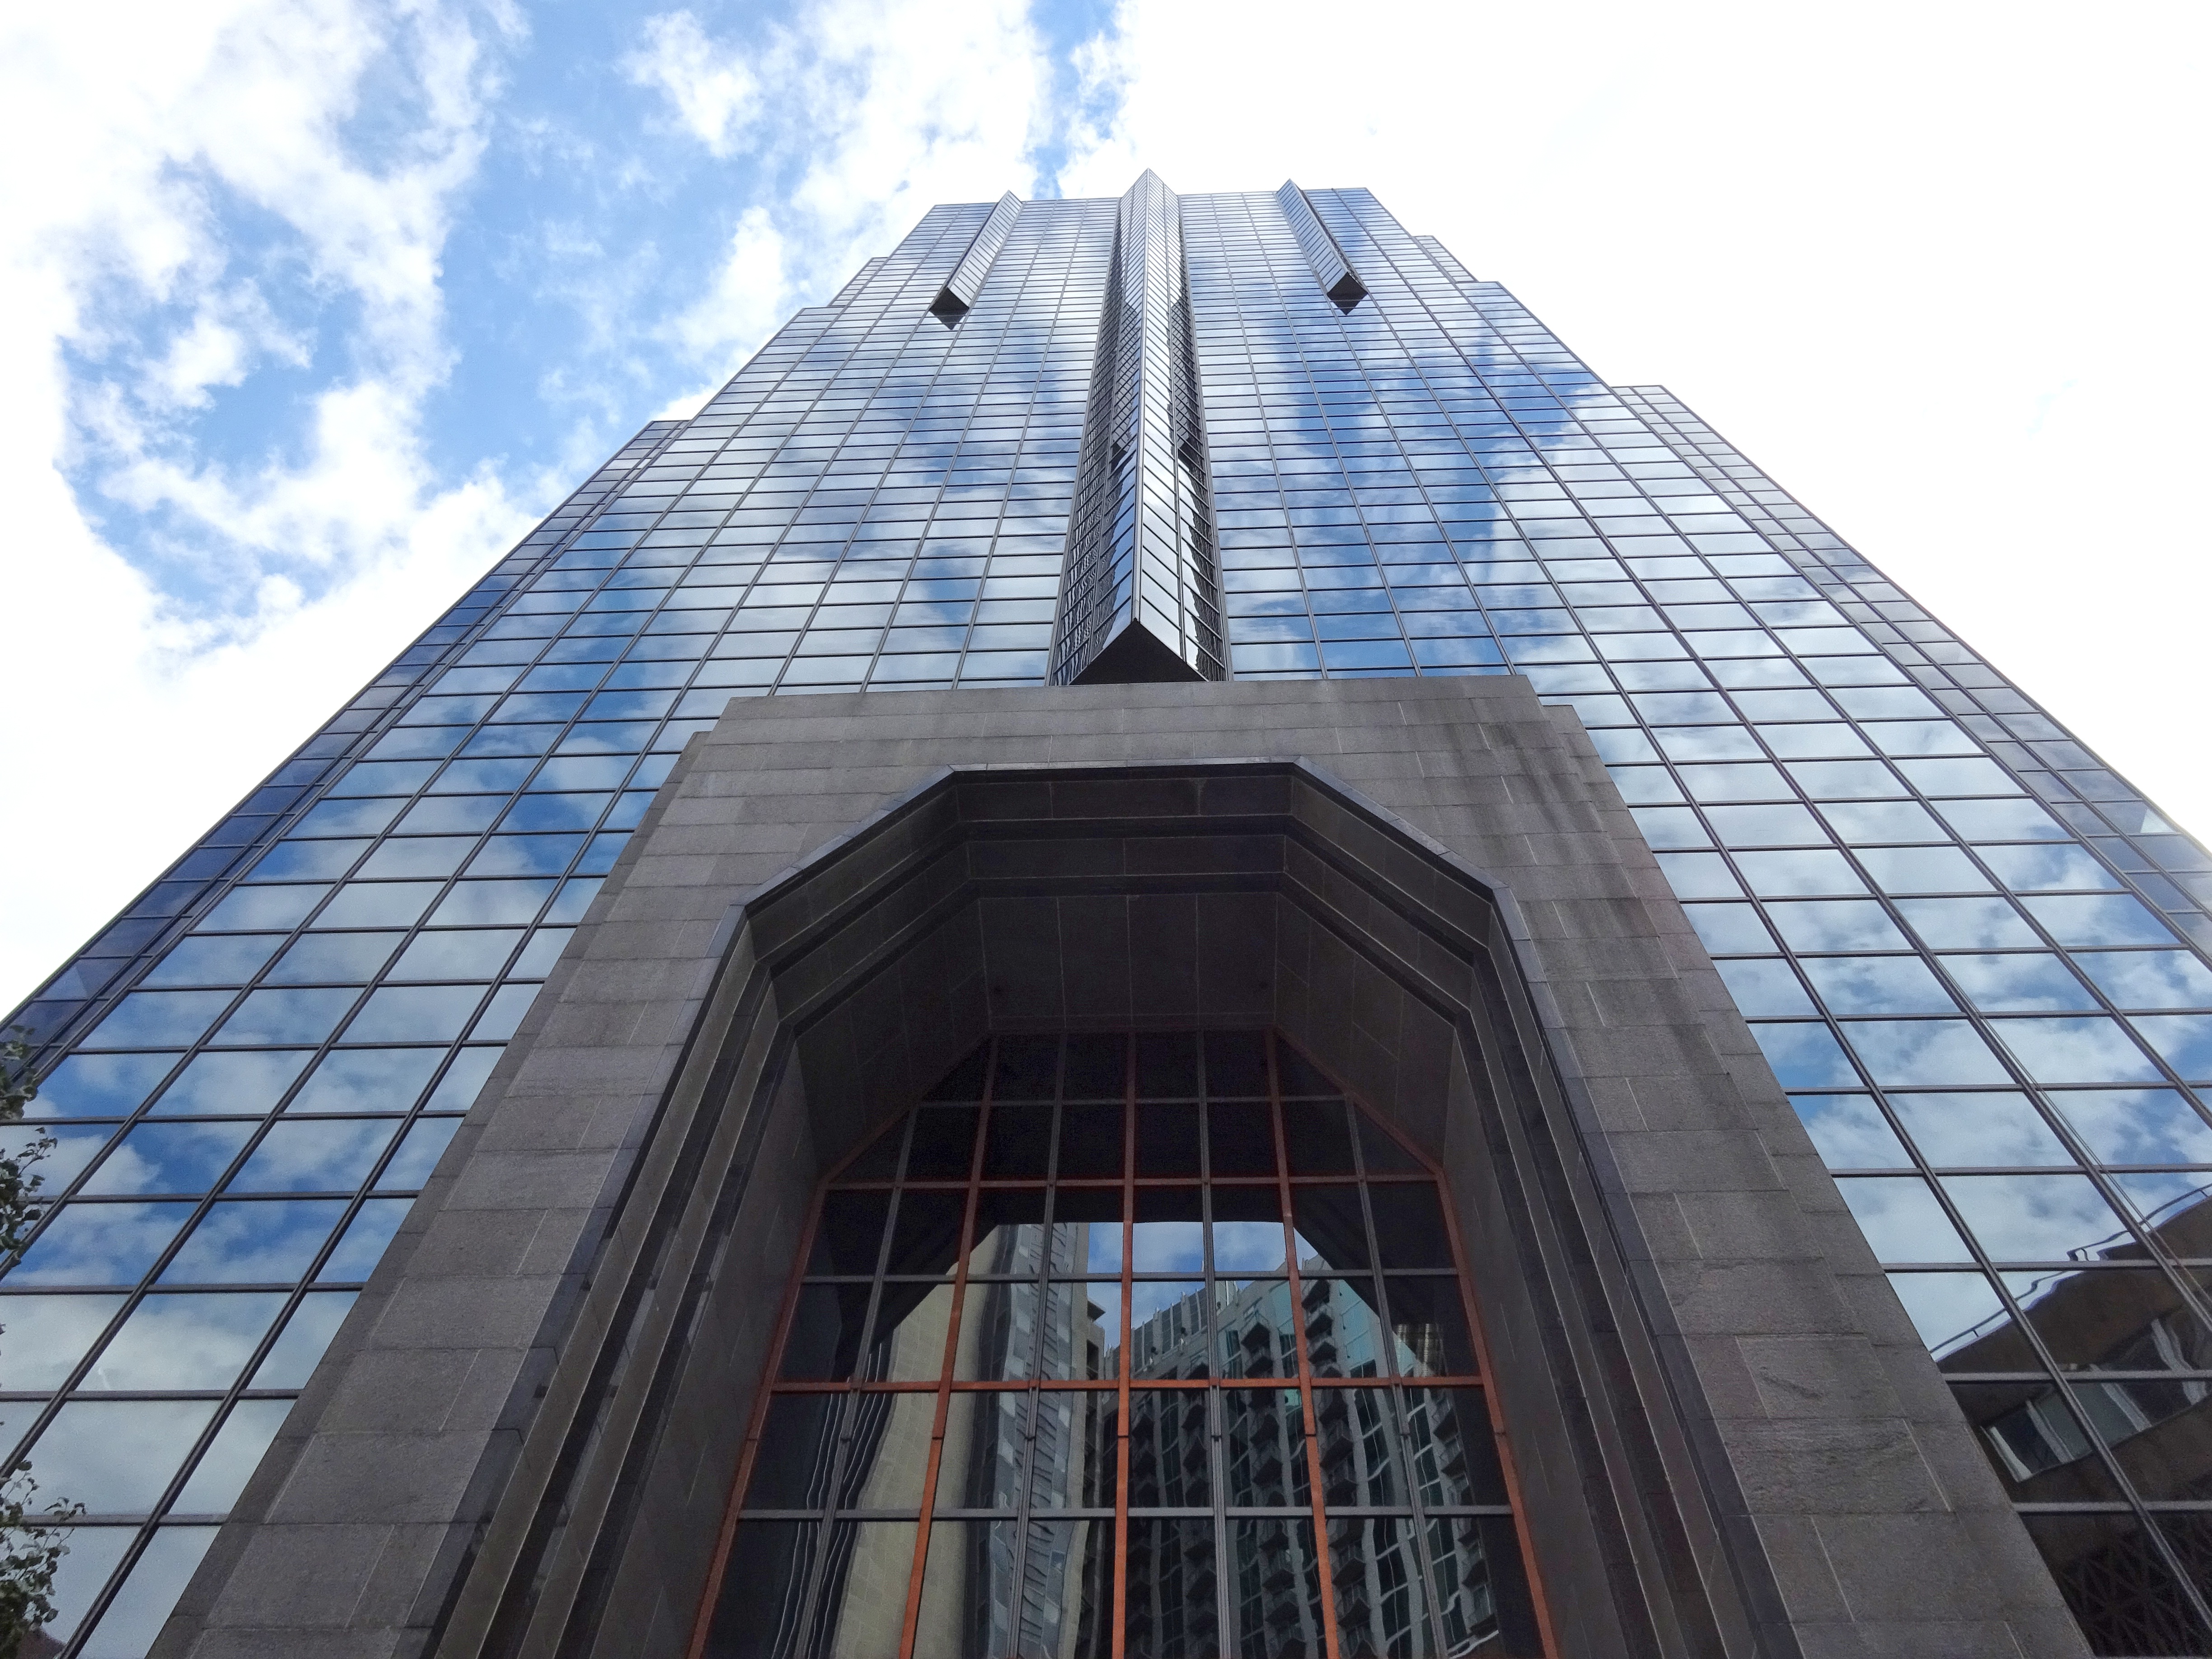
architecture, structure, sky, skyline, town, roof, building, city, skyscraper, urban, cityscape, downtown, tower, corporate, office, landmark, facade, business, modern, office building, tower block, modern building, design, symmetry, headquarters, daylighting, urban city, business building, office building exterior, building vector, city vector